Robert Heindel

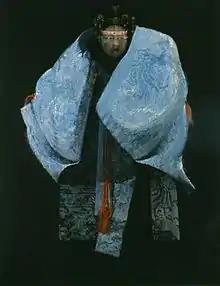

In 1996, Heindel had the opportunity to produce paintings from a Kabuki production. The occasion was a performance of the Kabuki dance Yasuna, performed by Onoe Kikugoro VII. The story of Yasuna, who loses his fiancée just before their marriage and then, insane with grief, wanders around the countryside in spring wearing her fiancee's silk kimono, touched the memory of the grief Heindel felt when he lost his son Toby six years before.